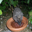
Label: porcupine